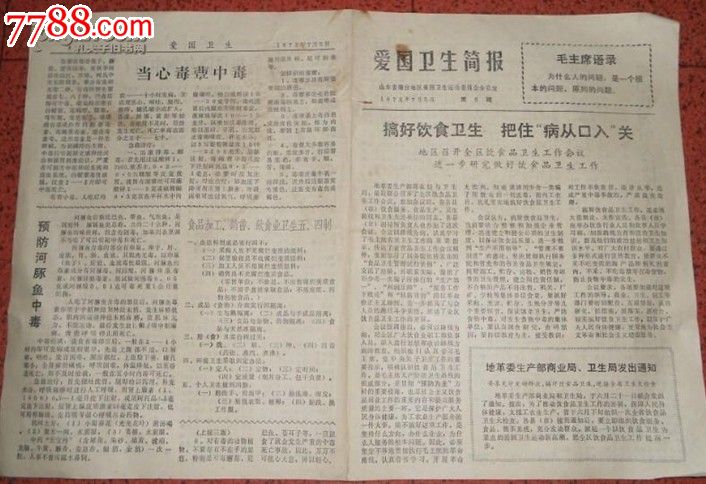
Label: paper